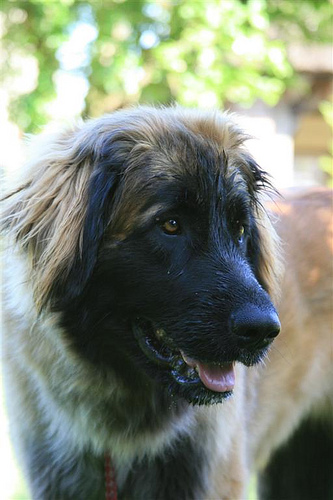
Animal: dog
Breed: leonberger